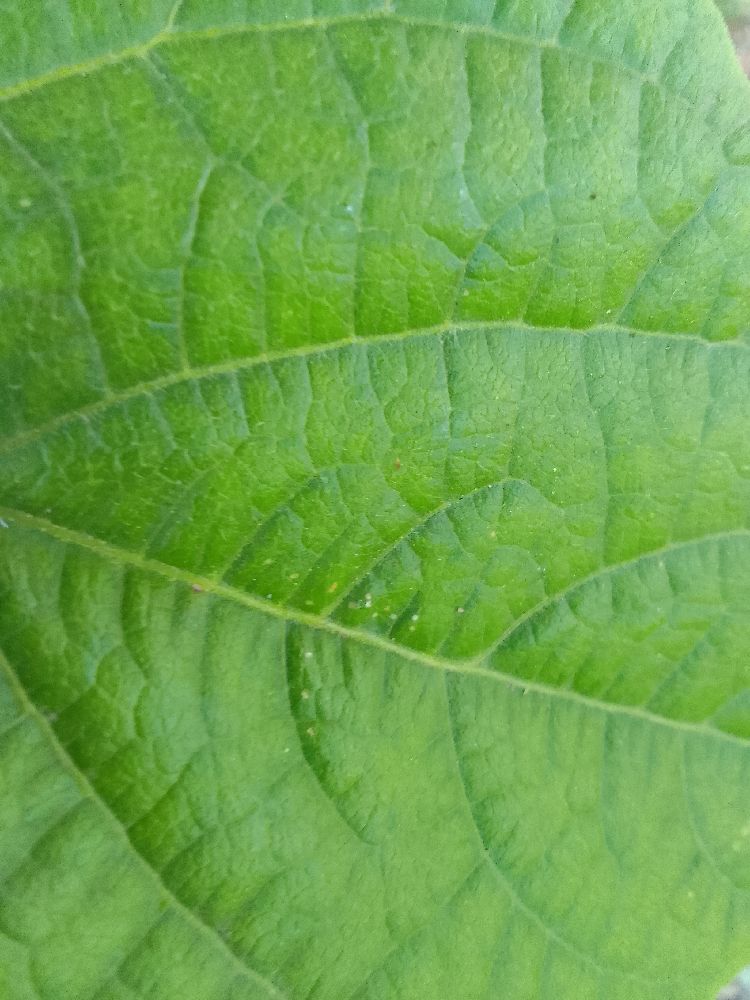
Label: healthy